Gloucester County, Virginia

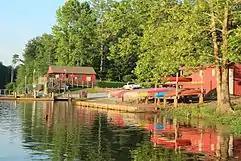
Beaverdam Park headquarters and boat launch.

Beaverdam Park is a large park with many trails, located on a reservoir. Hiking, bicycling, boating, fishing, horseback riding and picnicking are available. The Whitcomb Lodge may be leased for special events. The park is home to a collection of geocaches hidden near the trails surrounding the reservoir. Small boats are available for rental, and non-gasoline-powered craft may be launched for a nominal fee.